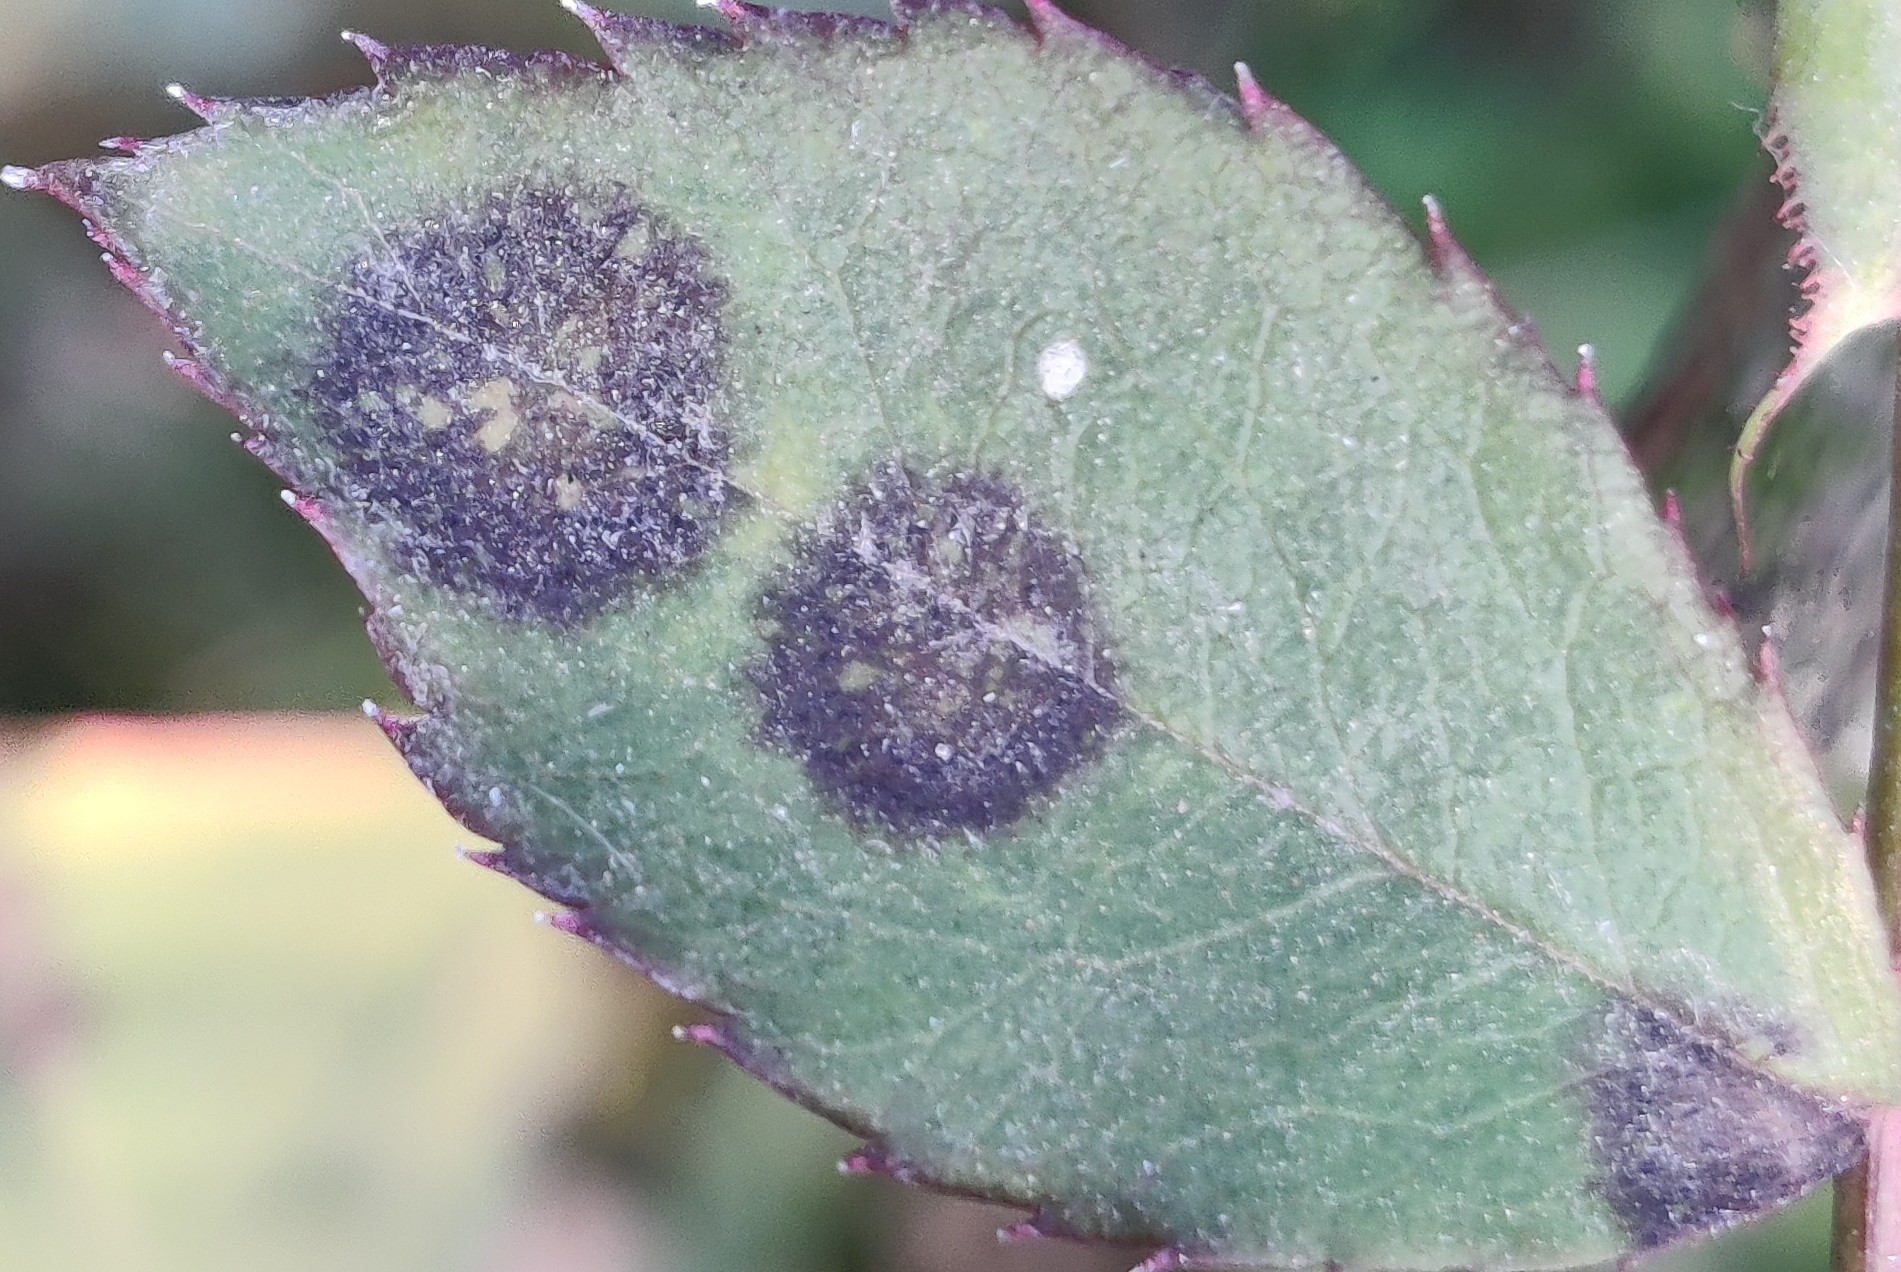
Label: Black Spot